Jochen Rindt

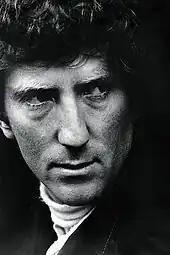
Black-and-white headshot photograph of Rindt's

At the , Rindt eventually used the new Lotus 72, better sorted after alterations had been made. He set pole position in the final practice session, almost a quarter of a second ahead of his closest challenger, Stewart. Rindt went on to take his maiden victory in the Lotus 72, but it was not a joyful occasion for him; on lap 23, his close friend Piers Courage, with whom he had eaten dinner just the night before, died in a fiery crash. Rindt was heavily shaken by the loss of yet another fellow driver and contemplated retirement.